2018 Copa del Rey final

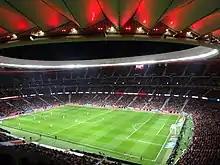
The Metropolitano Stadium in Madrid held the final

The 2018 Copa del Rey final was an Association football match played on 21 April 2018 to decide the winner of the 2017–18 Copa del Rey, the 116th edition of Spain's primary football cup (including two seasons where two rival editions were played).